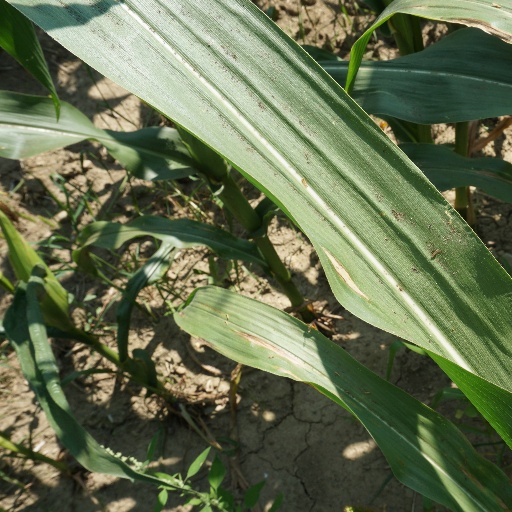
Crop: maize; corn